Indigenous music of Australia

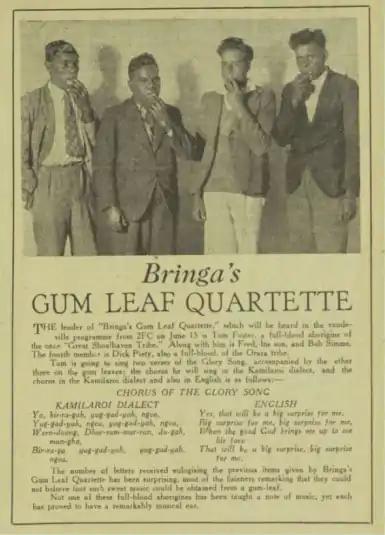
Tom Foster conducts his Gum Leaf Band

The leaf of the "Eucalyptus" gum tree is used as a hand-held free reed instrument. The instrument was originally used to call birds. An example is the "Coo-ee" call seen in the opening credits of hit television series Skippy.